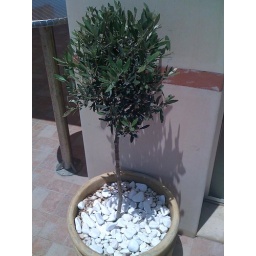
An olive tree in a pot filled with white rocks